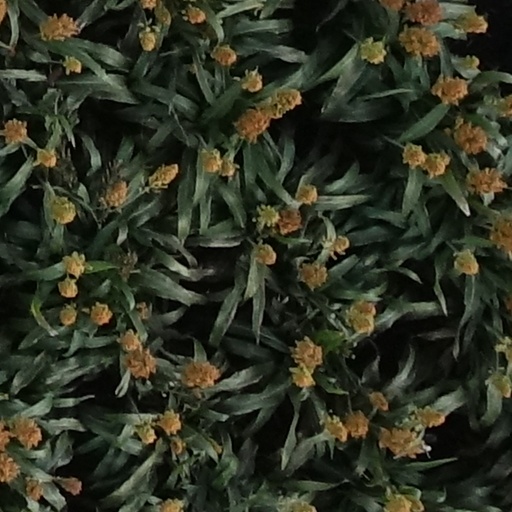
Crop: sorghum